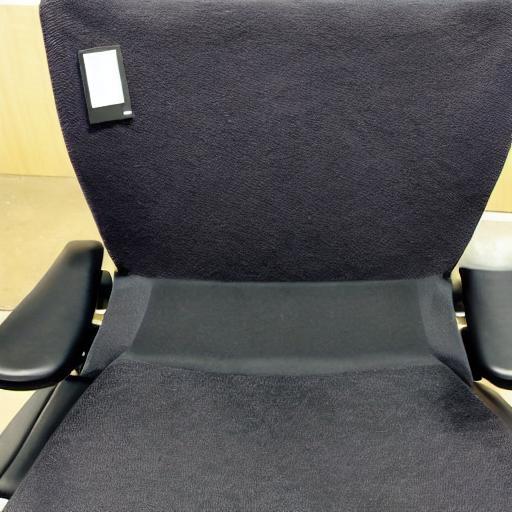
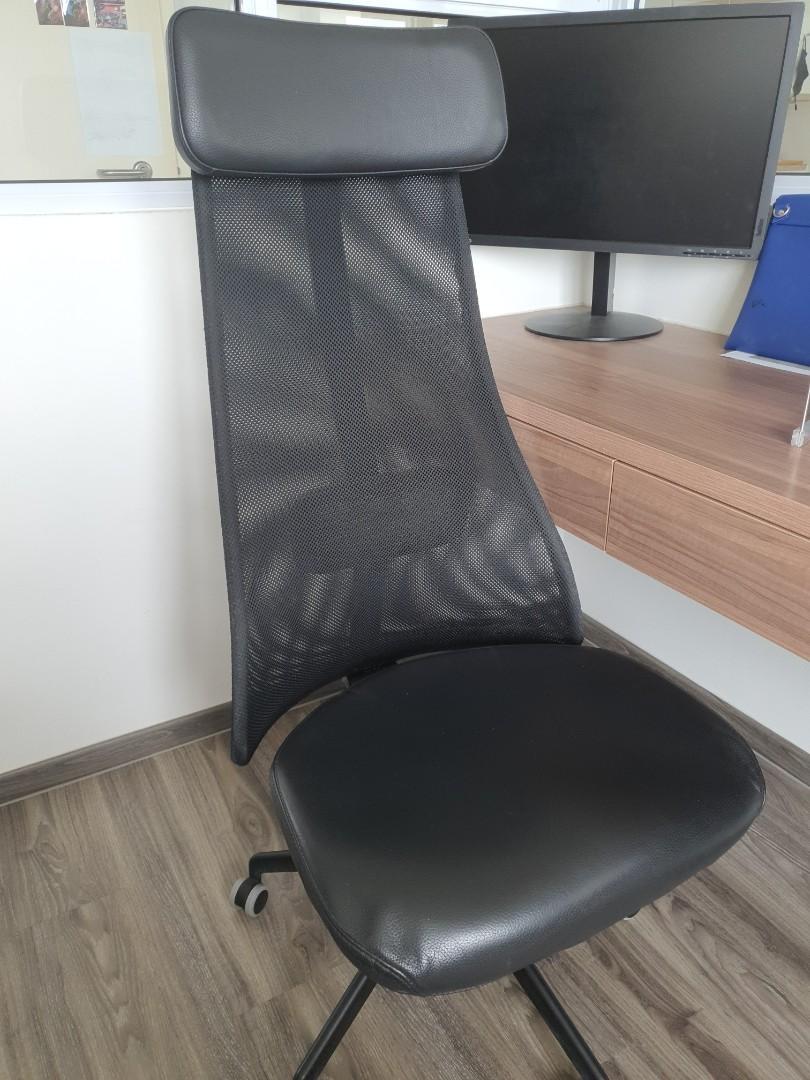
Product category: items_chair
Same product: no